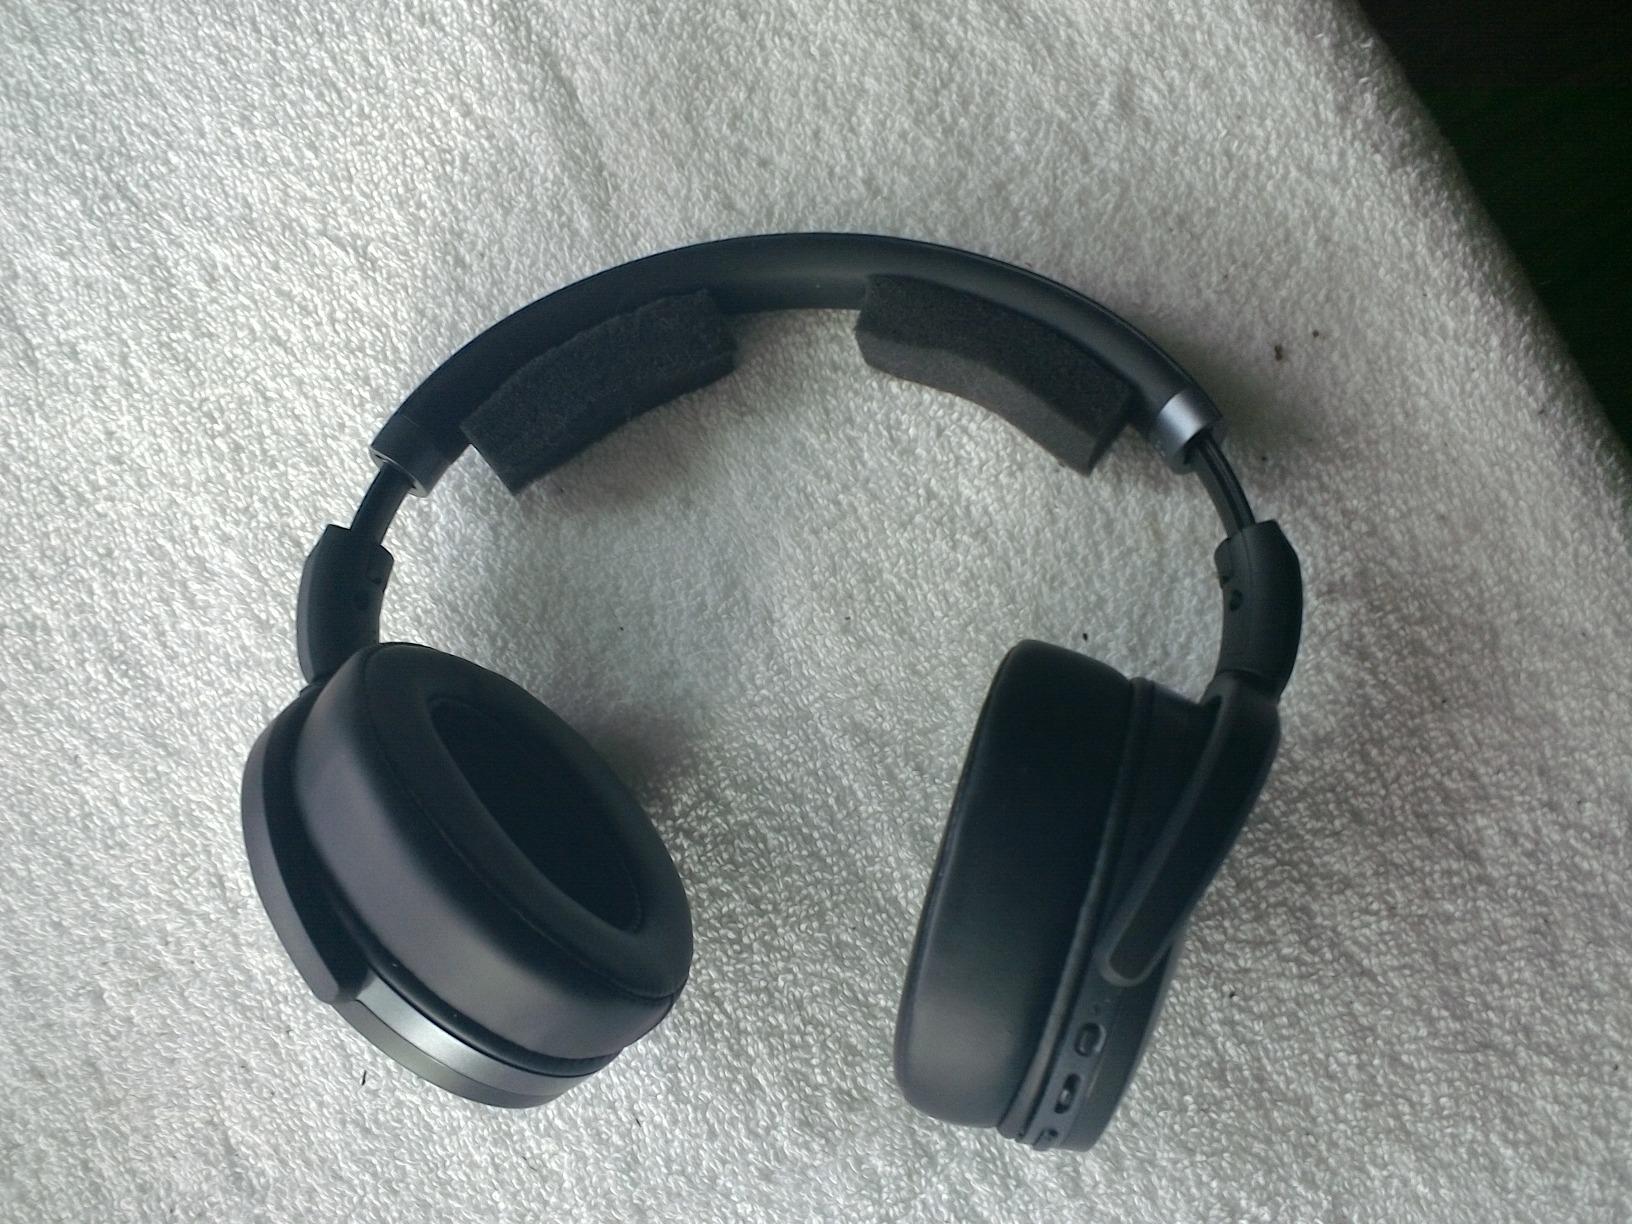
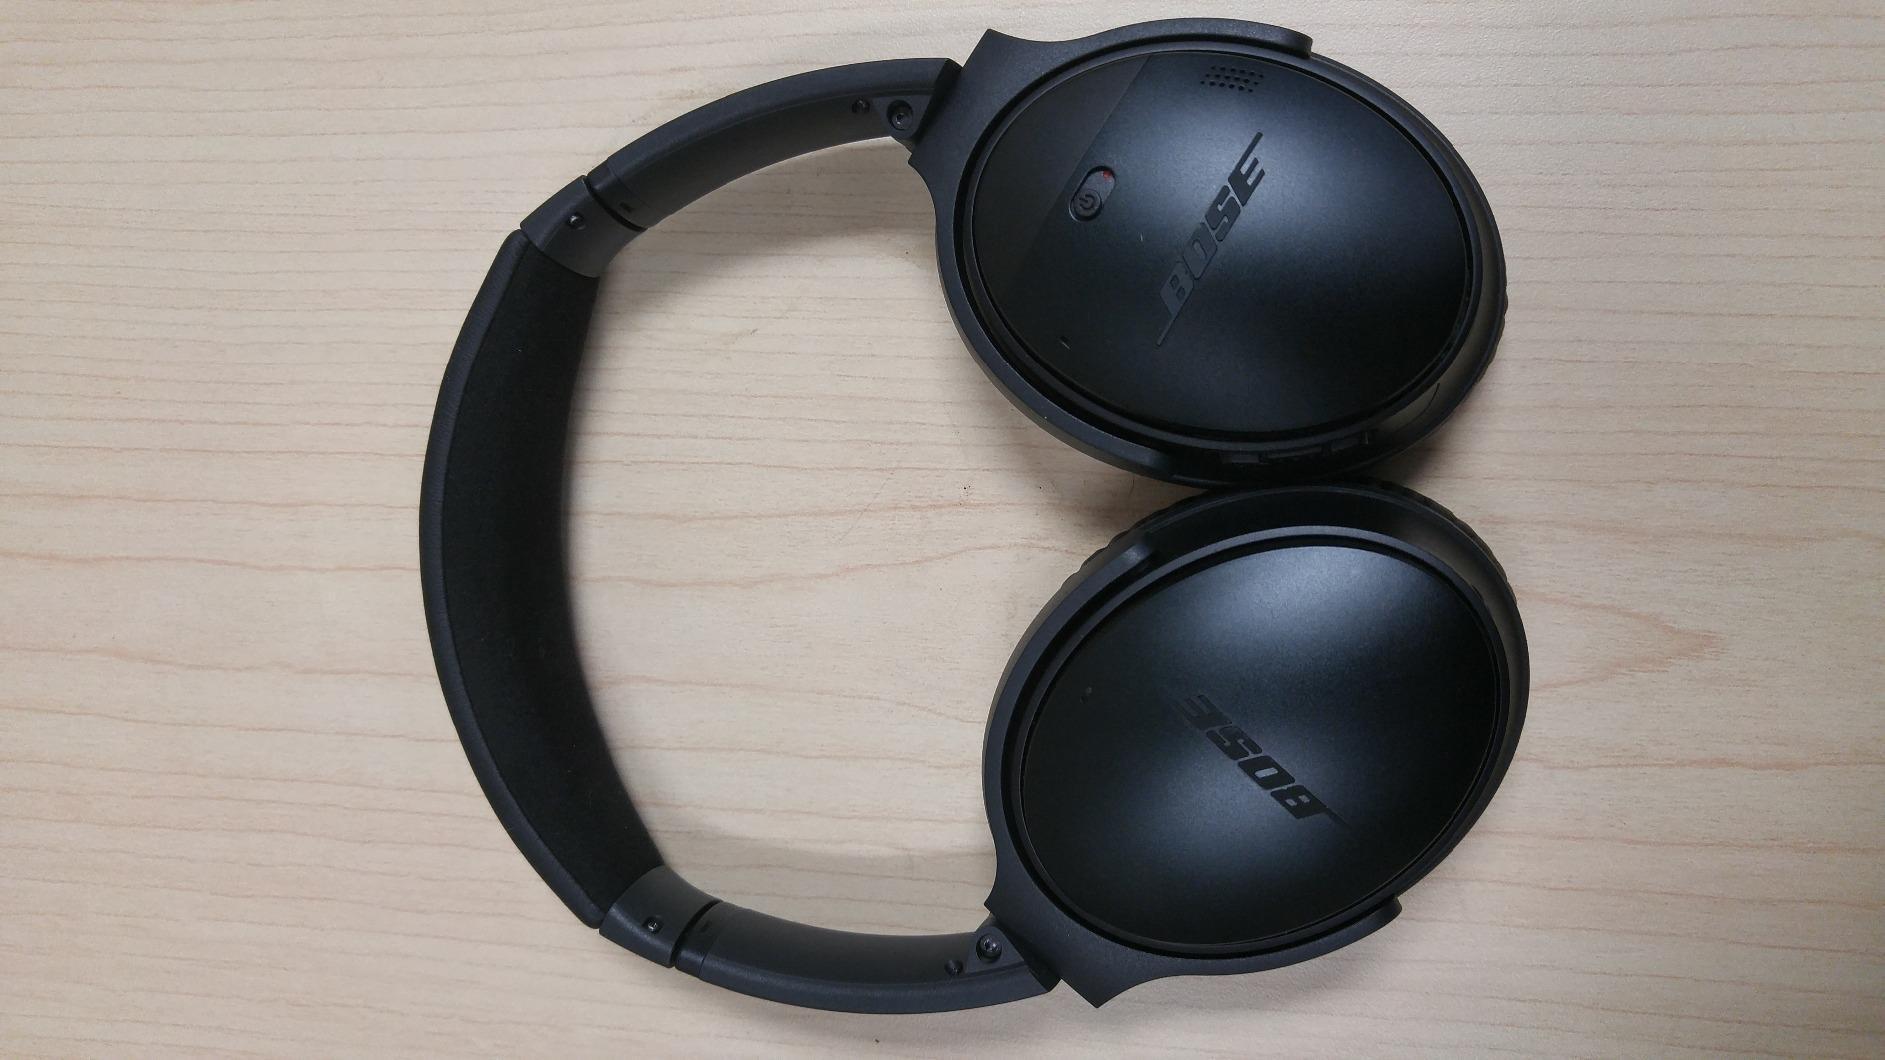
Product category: headphones
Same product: no